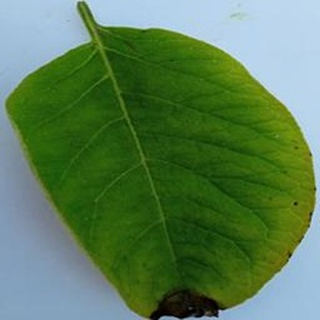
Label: potato_late_blight